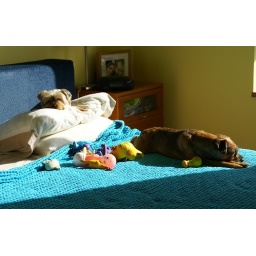
sun bath in bed